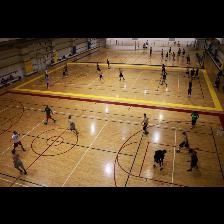
Label: Human